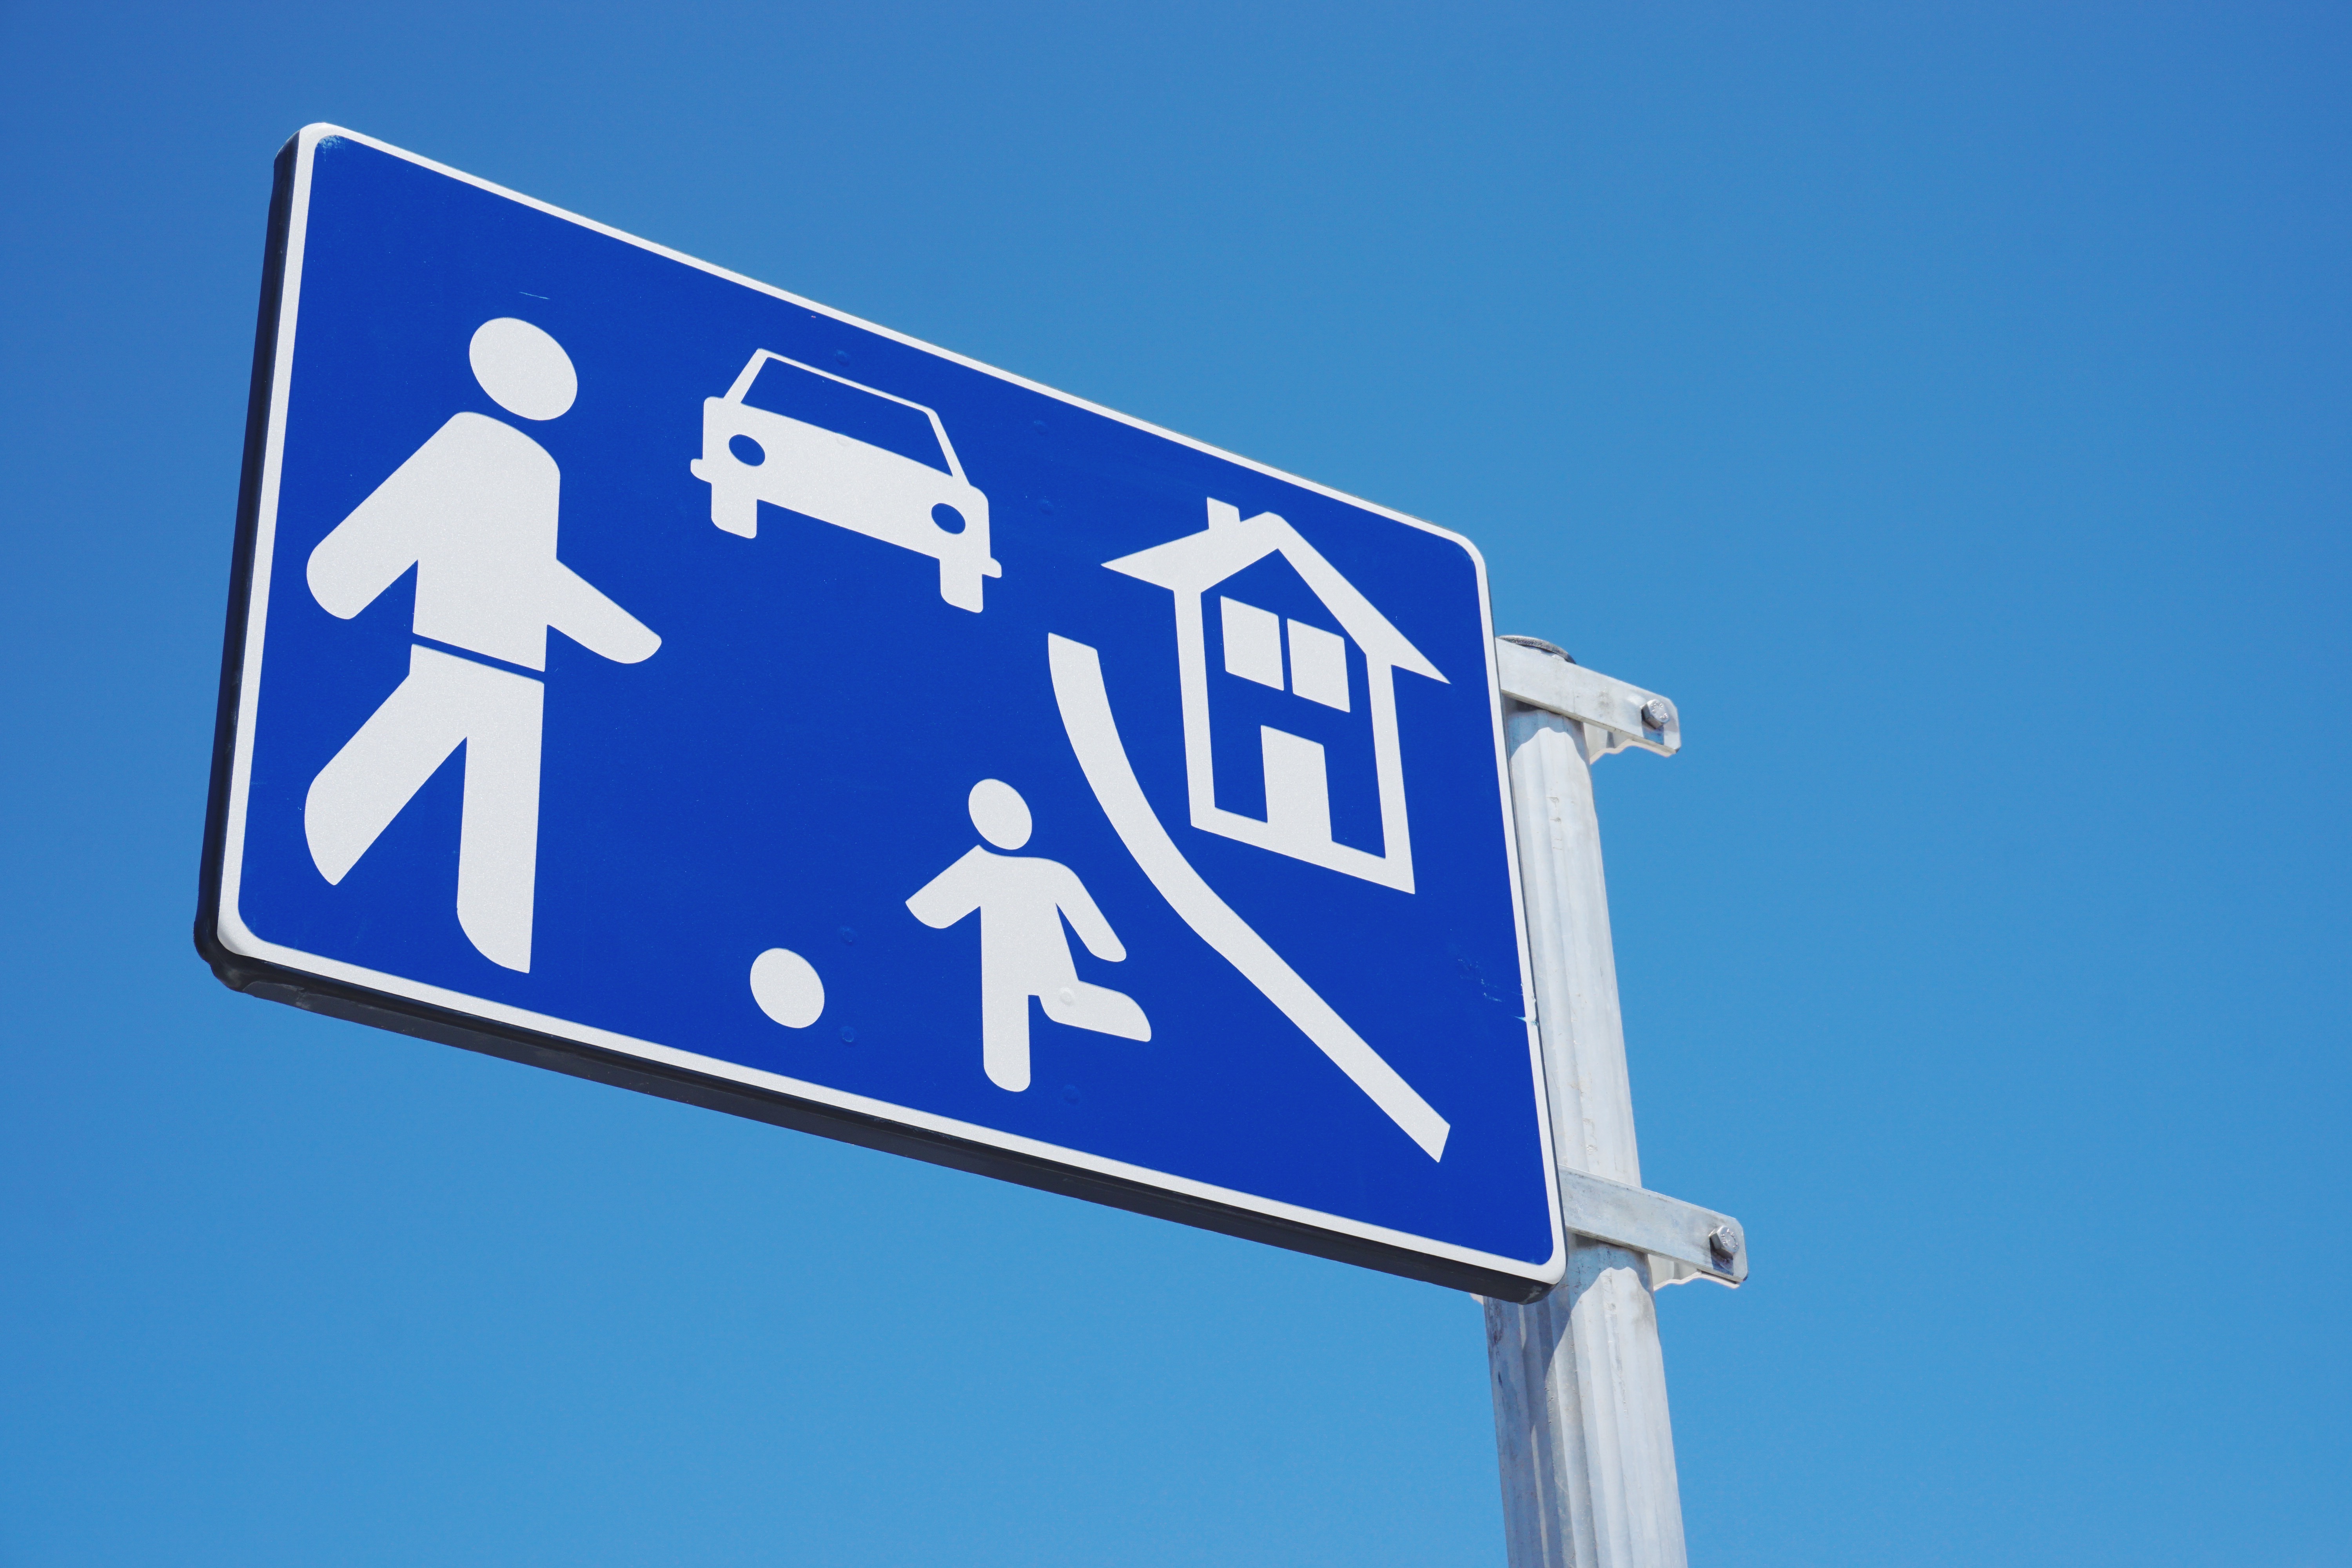
advertising, sign, blue, street sign, signage, font, traffic sign